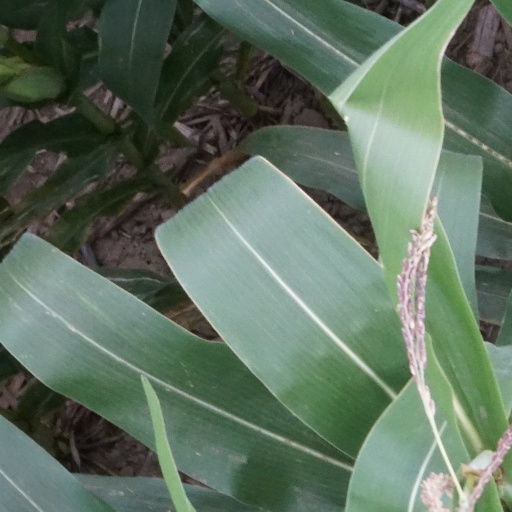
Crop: maize; corn